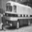
Label: truck